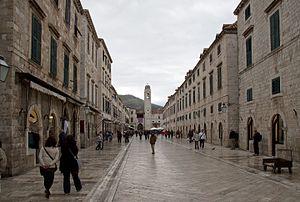
Star Wars, épisode VIII : Les Derniers Jedi est un film américain de science-fiction de type space opera écrit et réalisé par Rian Johnson, sorti en 2017.